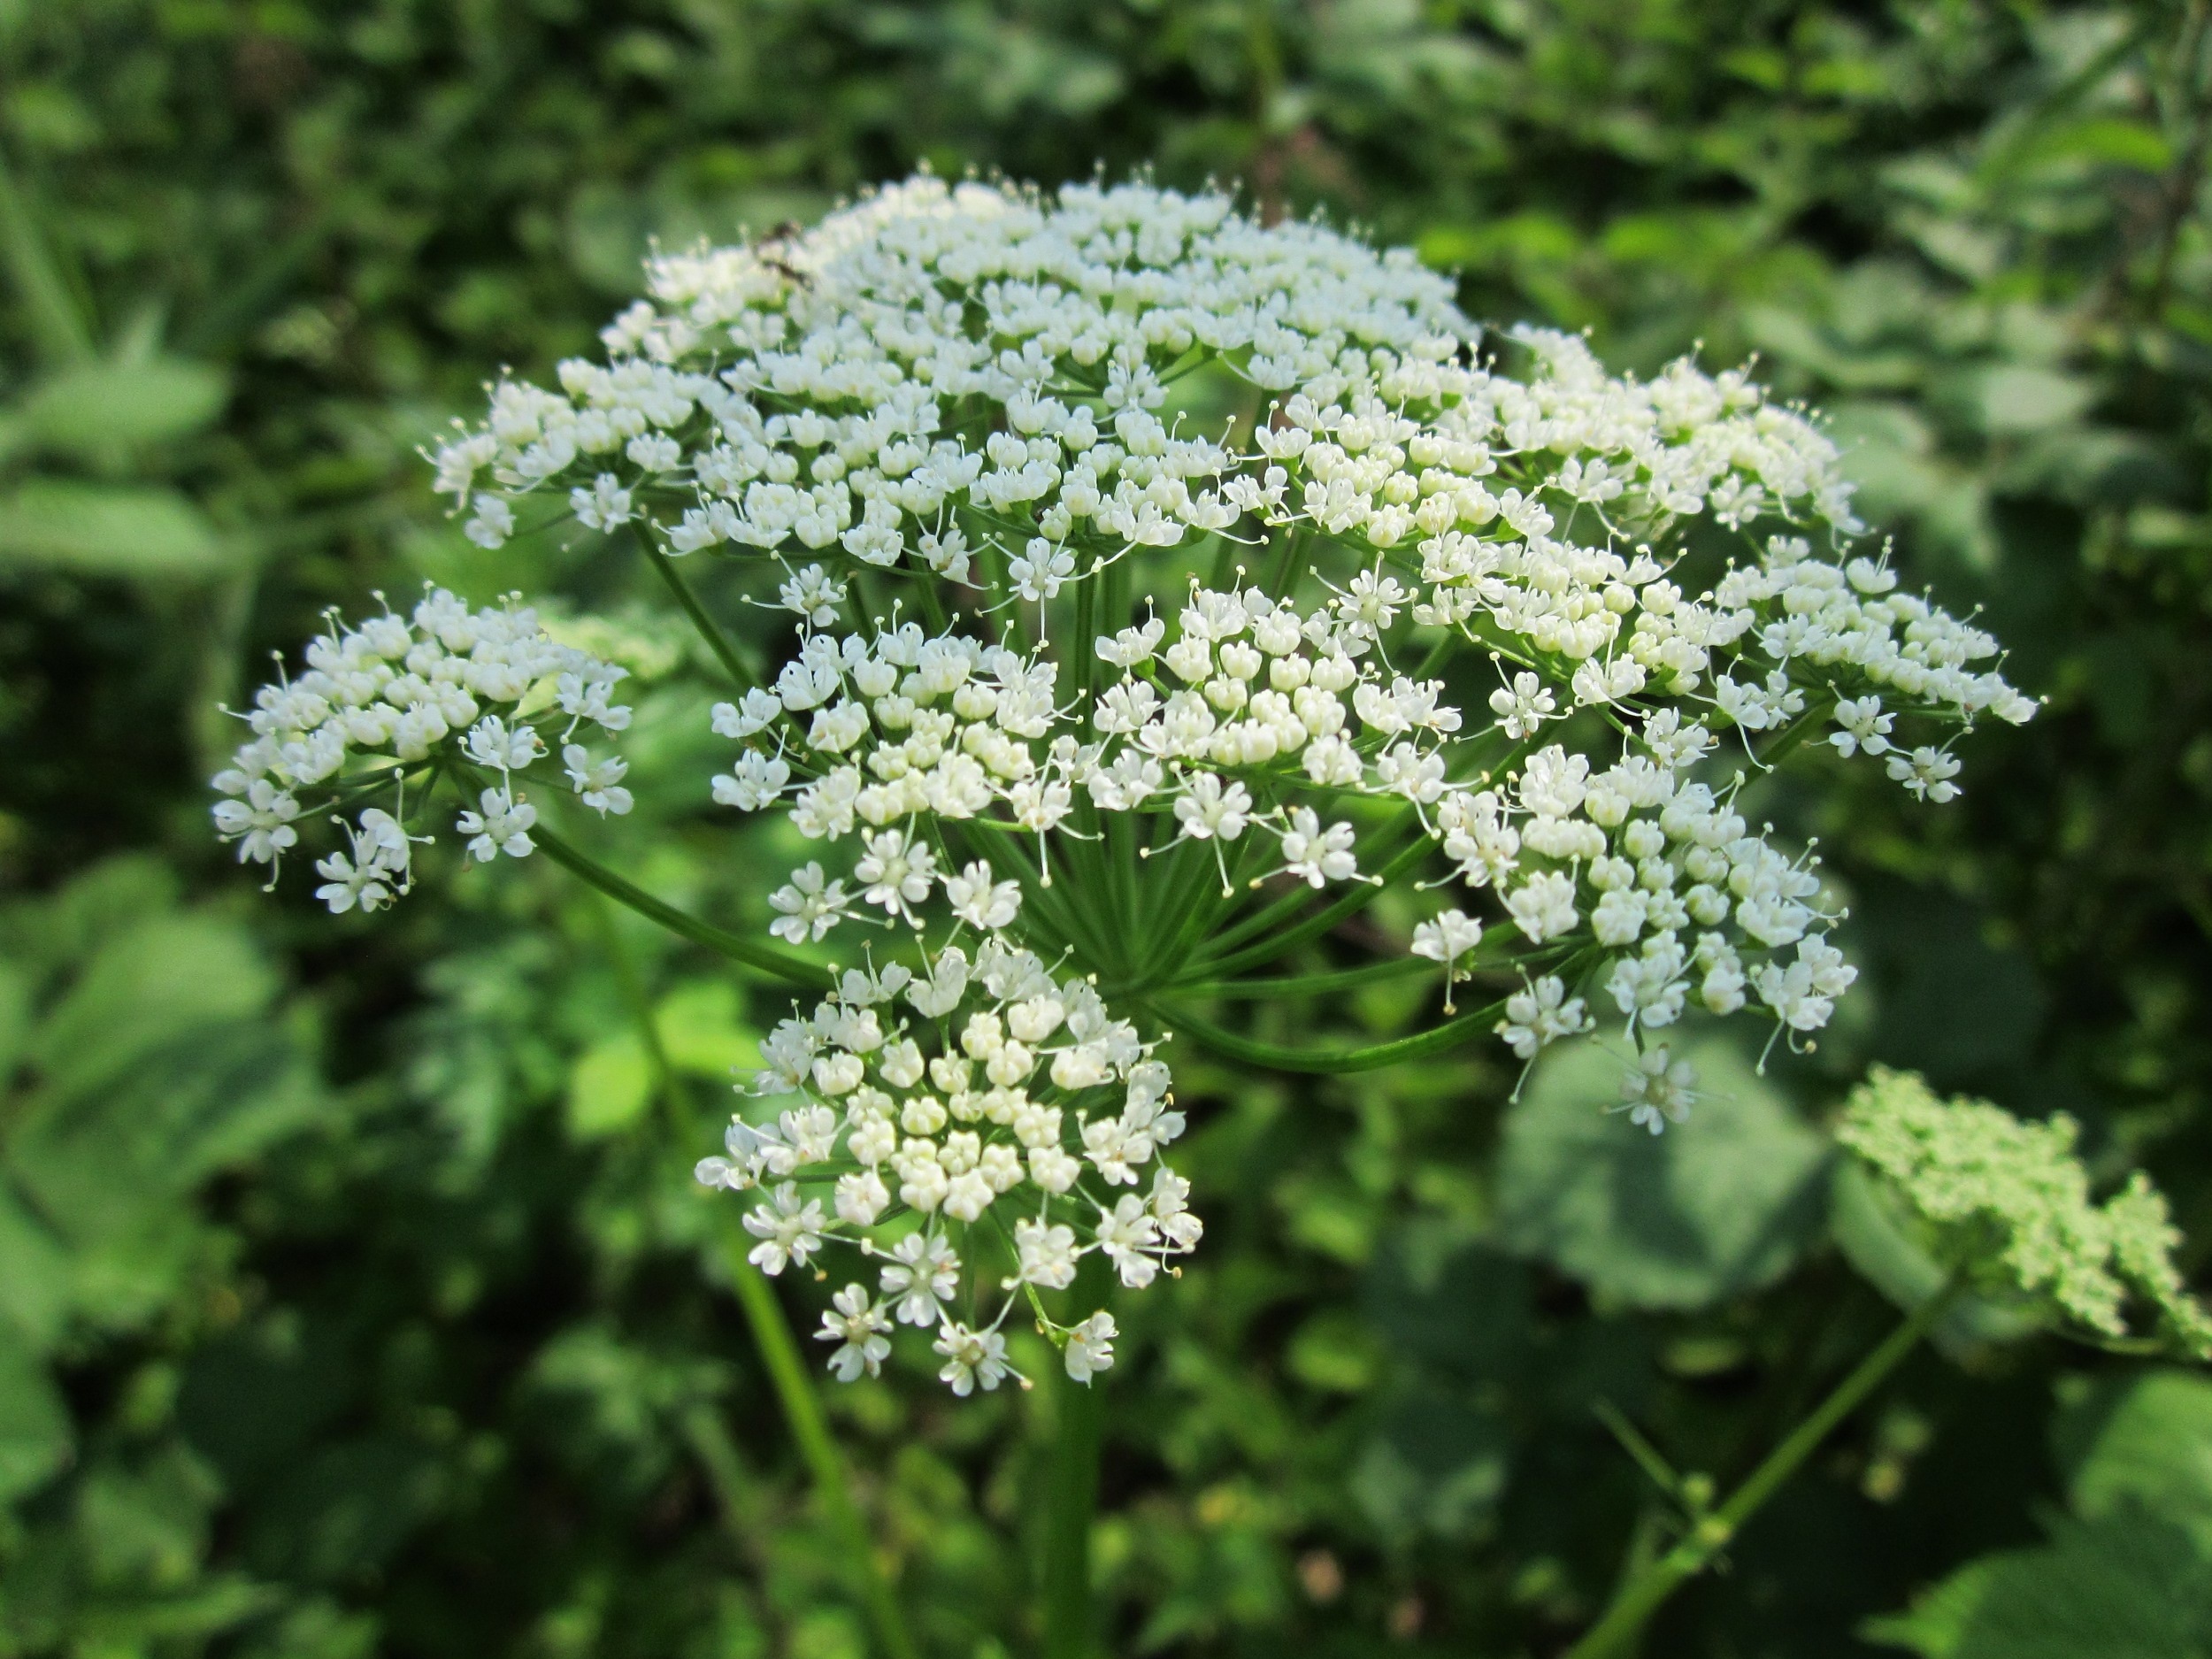
plant, flower, herb, produce, botany, flora, wildflower, shrub, meadowsweet, species, yarrow, inflorescence, anthriscus, flowering plant, cow parsley, aegopodium podagraria, ground elder, herb gerard, bishop's weed, goutweed, snow in the mountain, english master, wild masterwort, land plant, apiales, parsley family, cicely